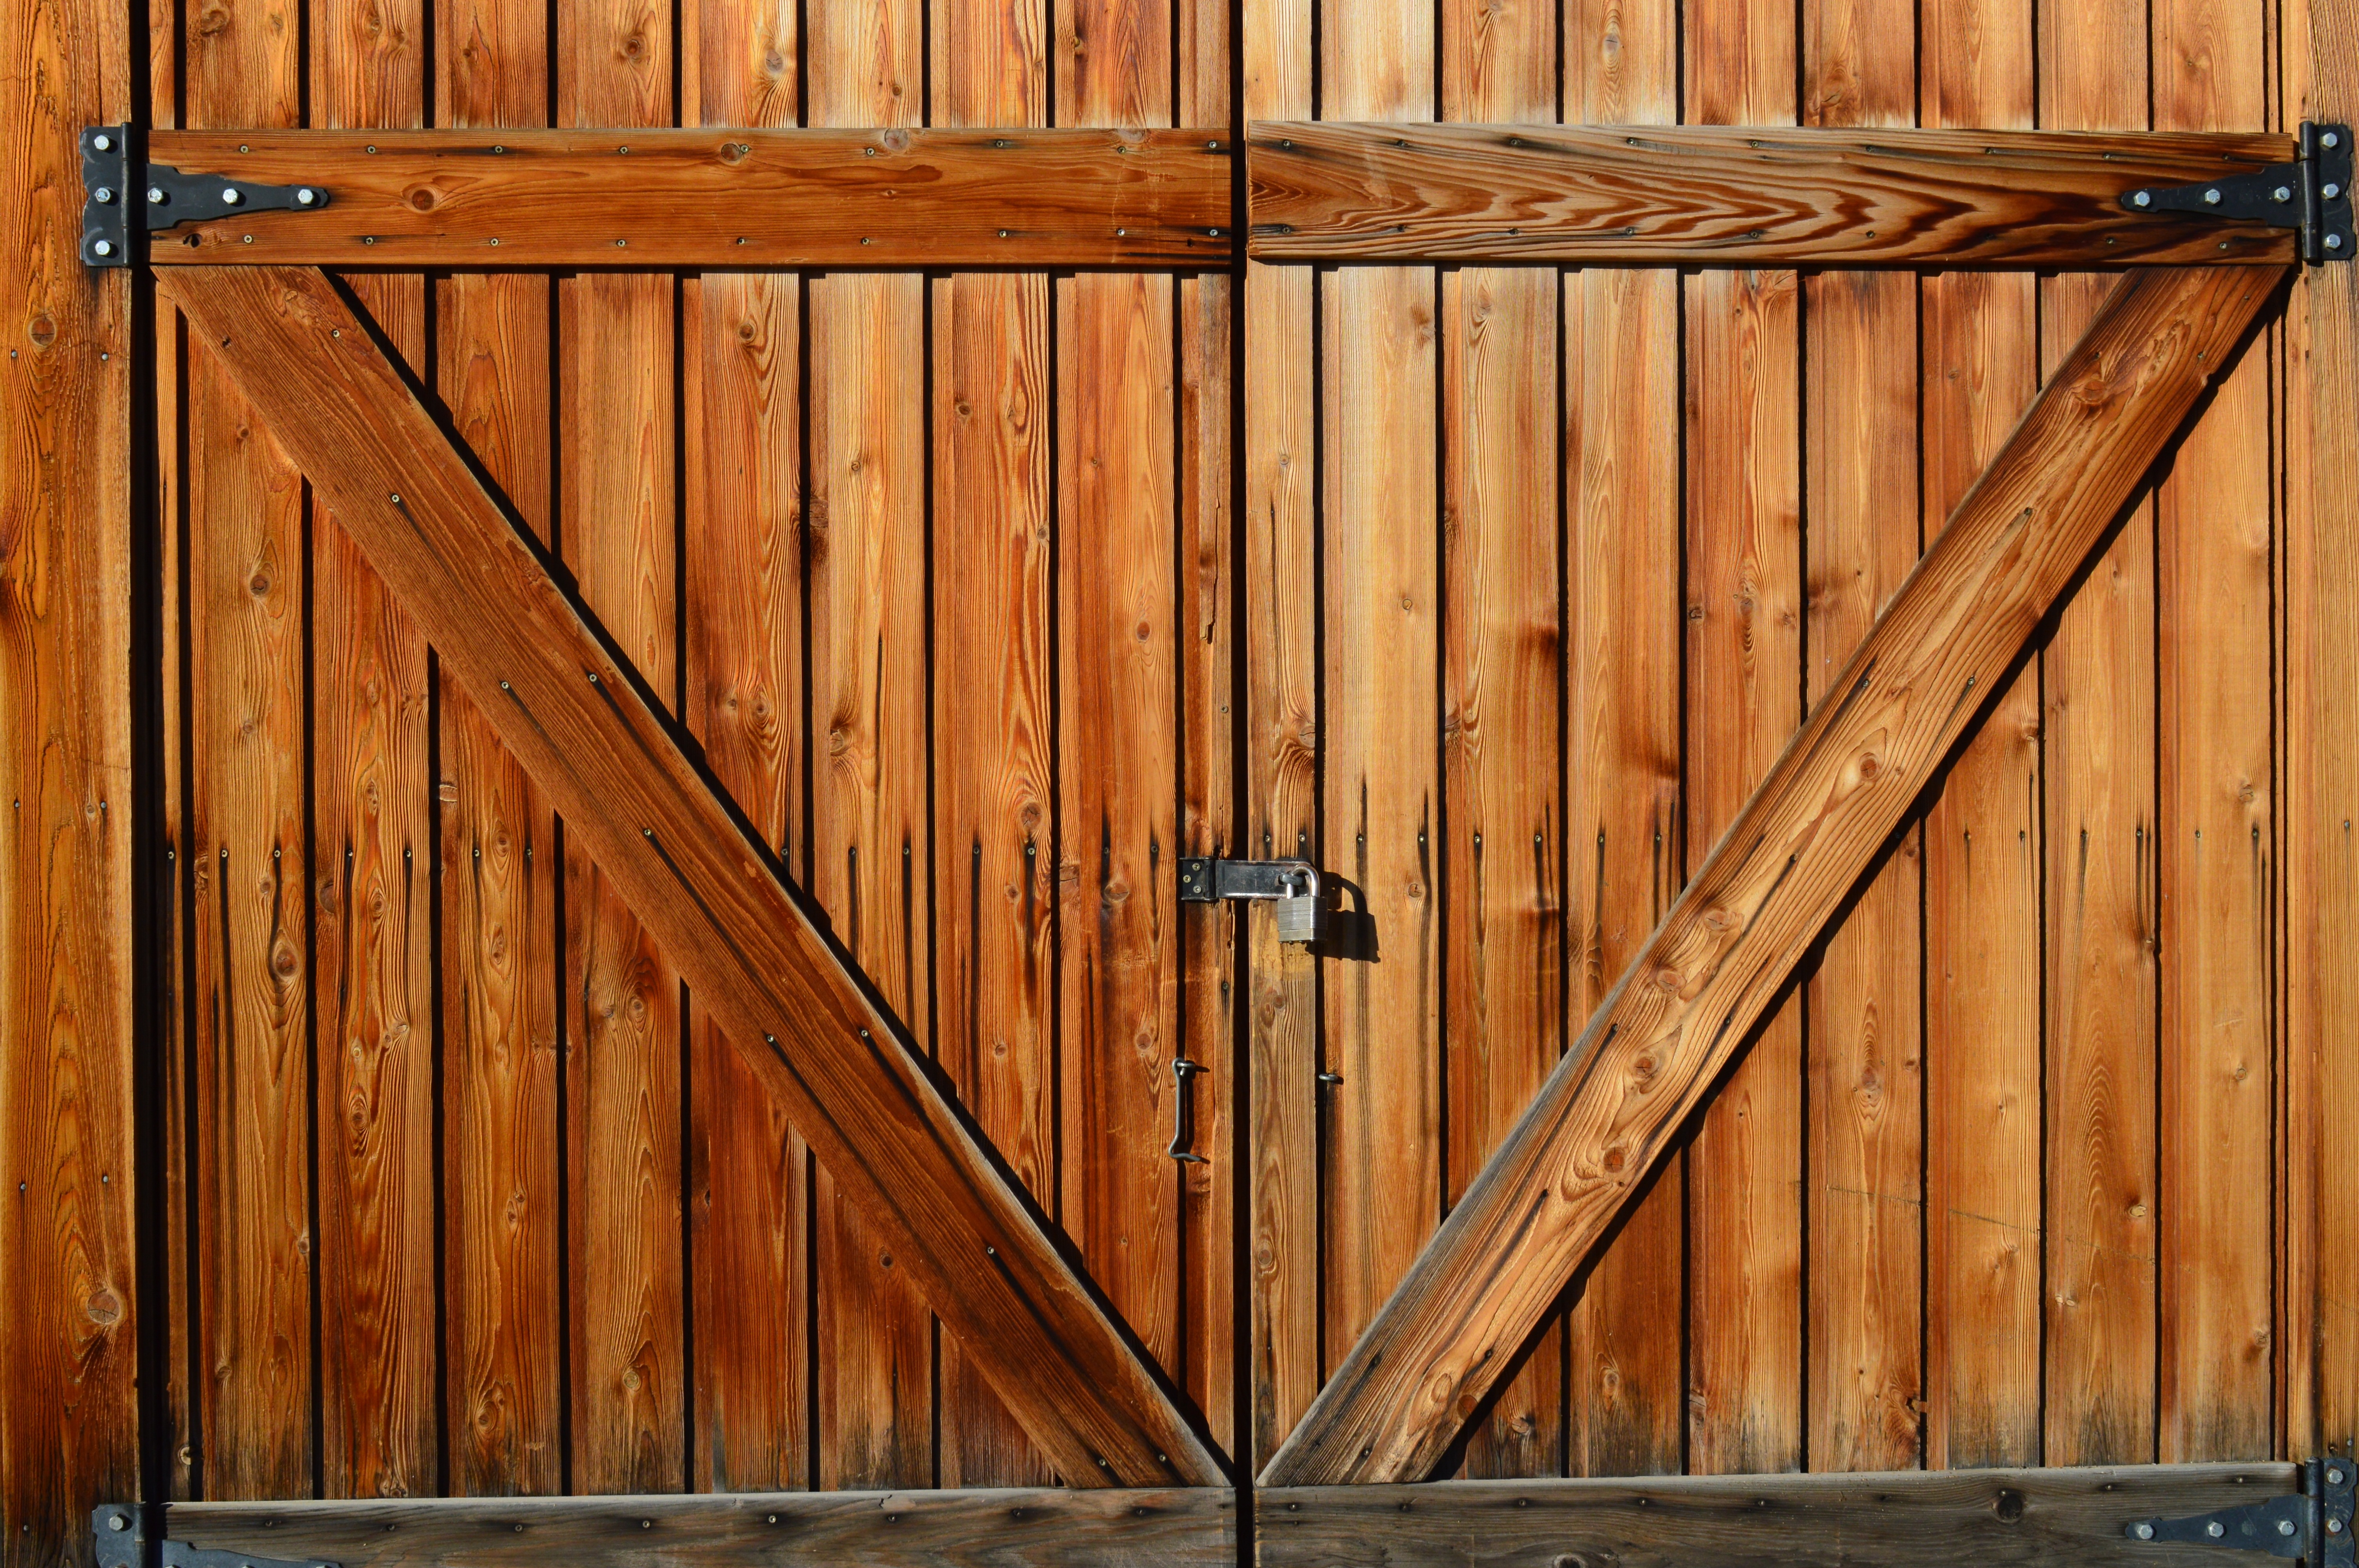
fence, wood, farm, floor, building, old, wall, shed, rustic, beam, entrance, brown, exterior, gate, lumber, door, weathered, handrail, hardwood, stall, stairs, wooden, timber, lock, wood flooring, barn door, outdoor structure, wood stain